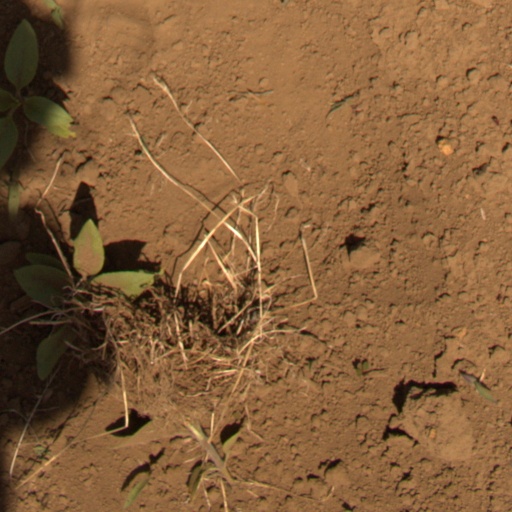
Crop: Jerusalem artichoke